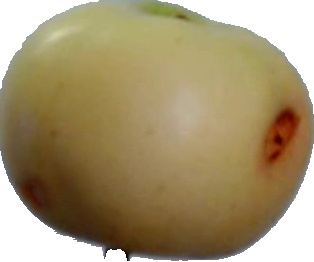
Label: apple_6